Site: brandenburg
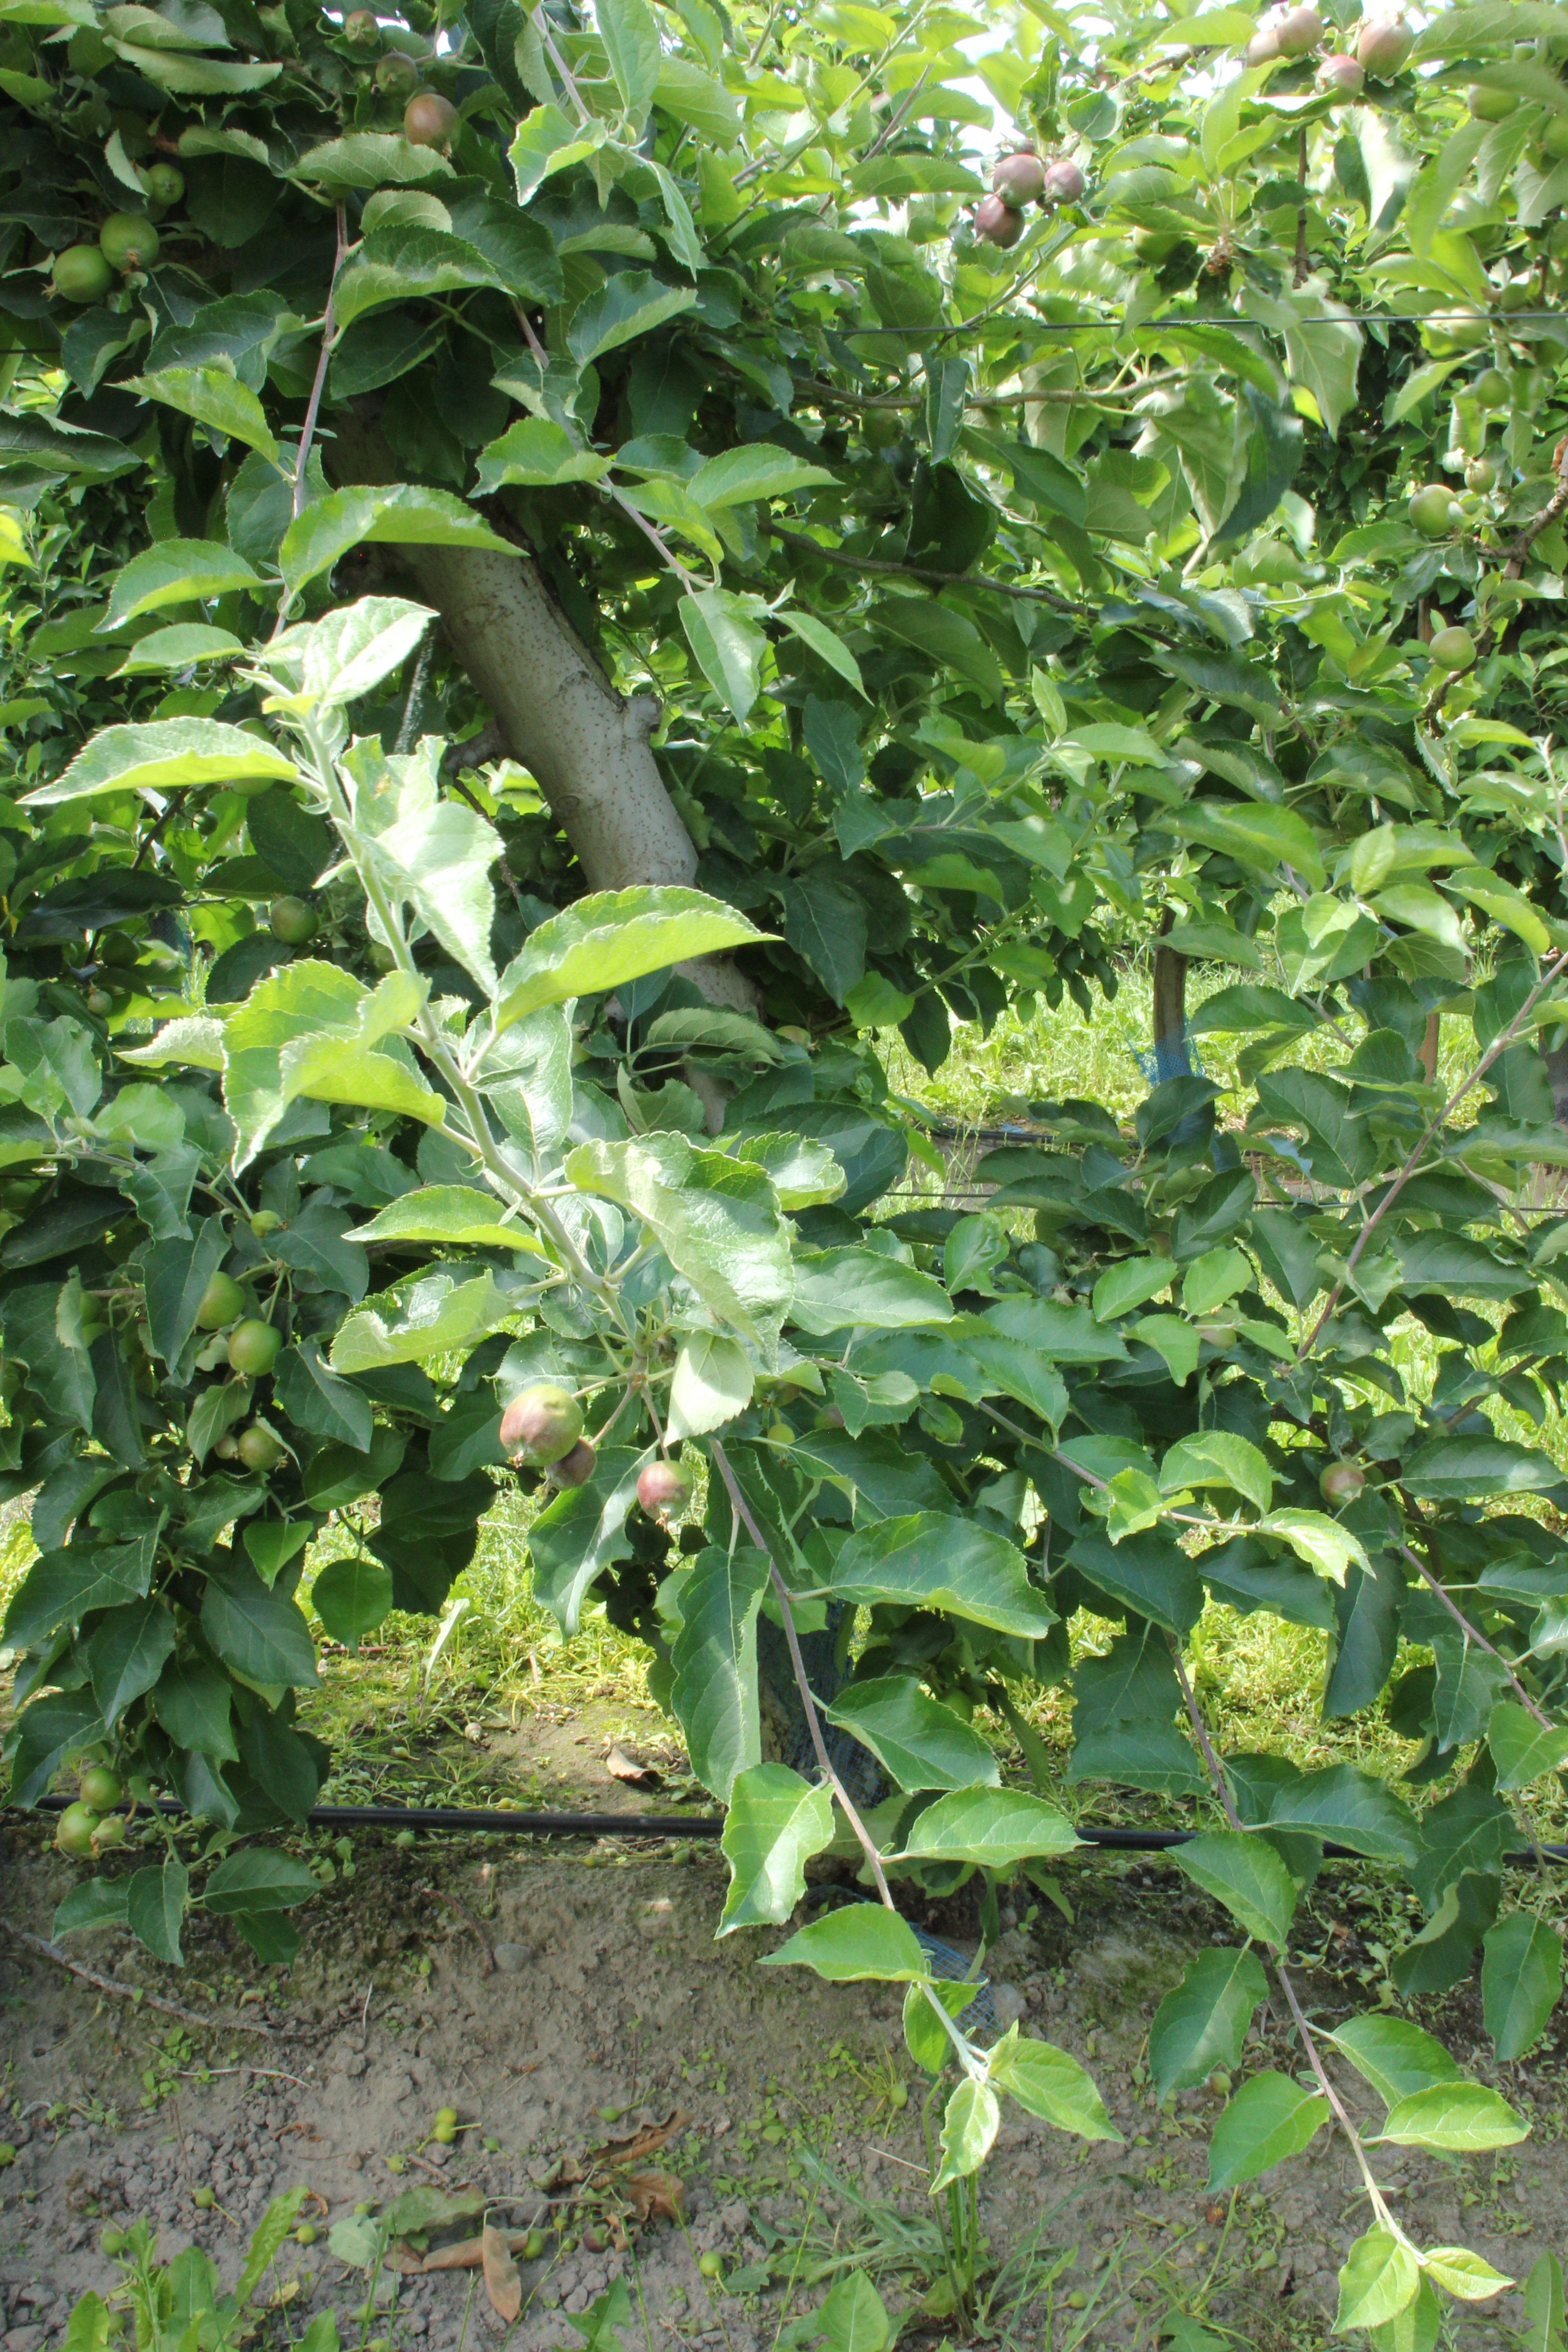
Growth stage (BBCH 73): Development of fruit